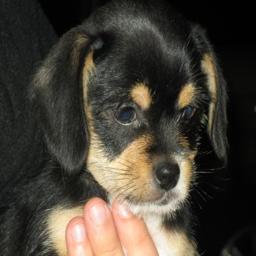
Animal: dogs